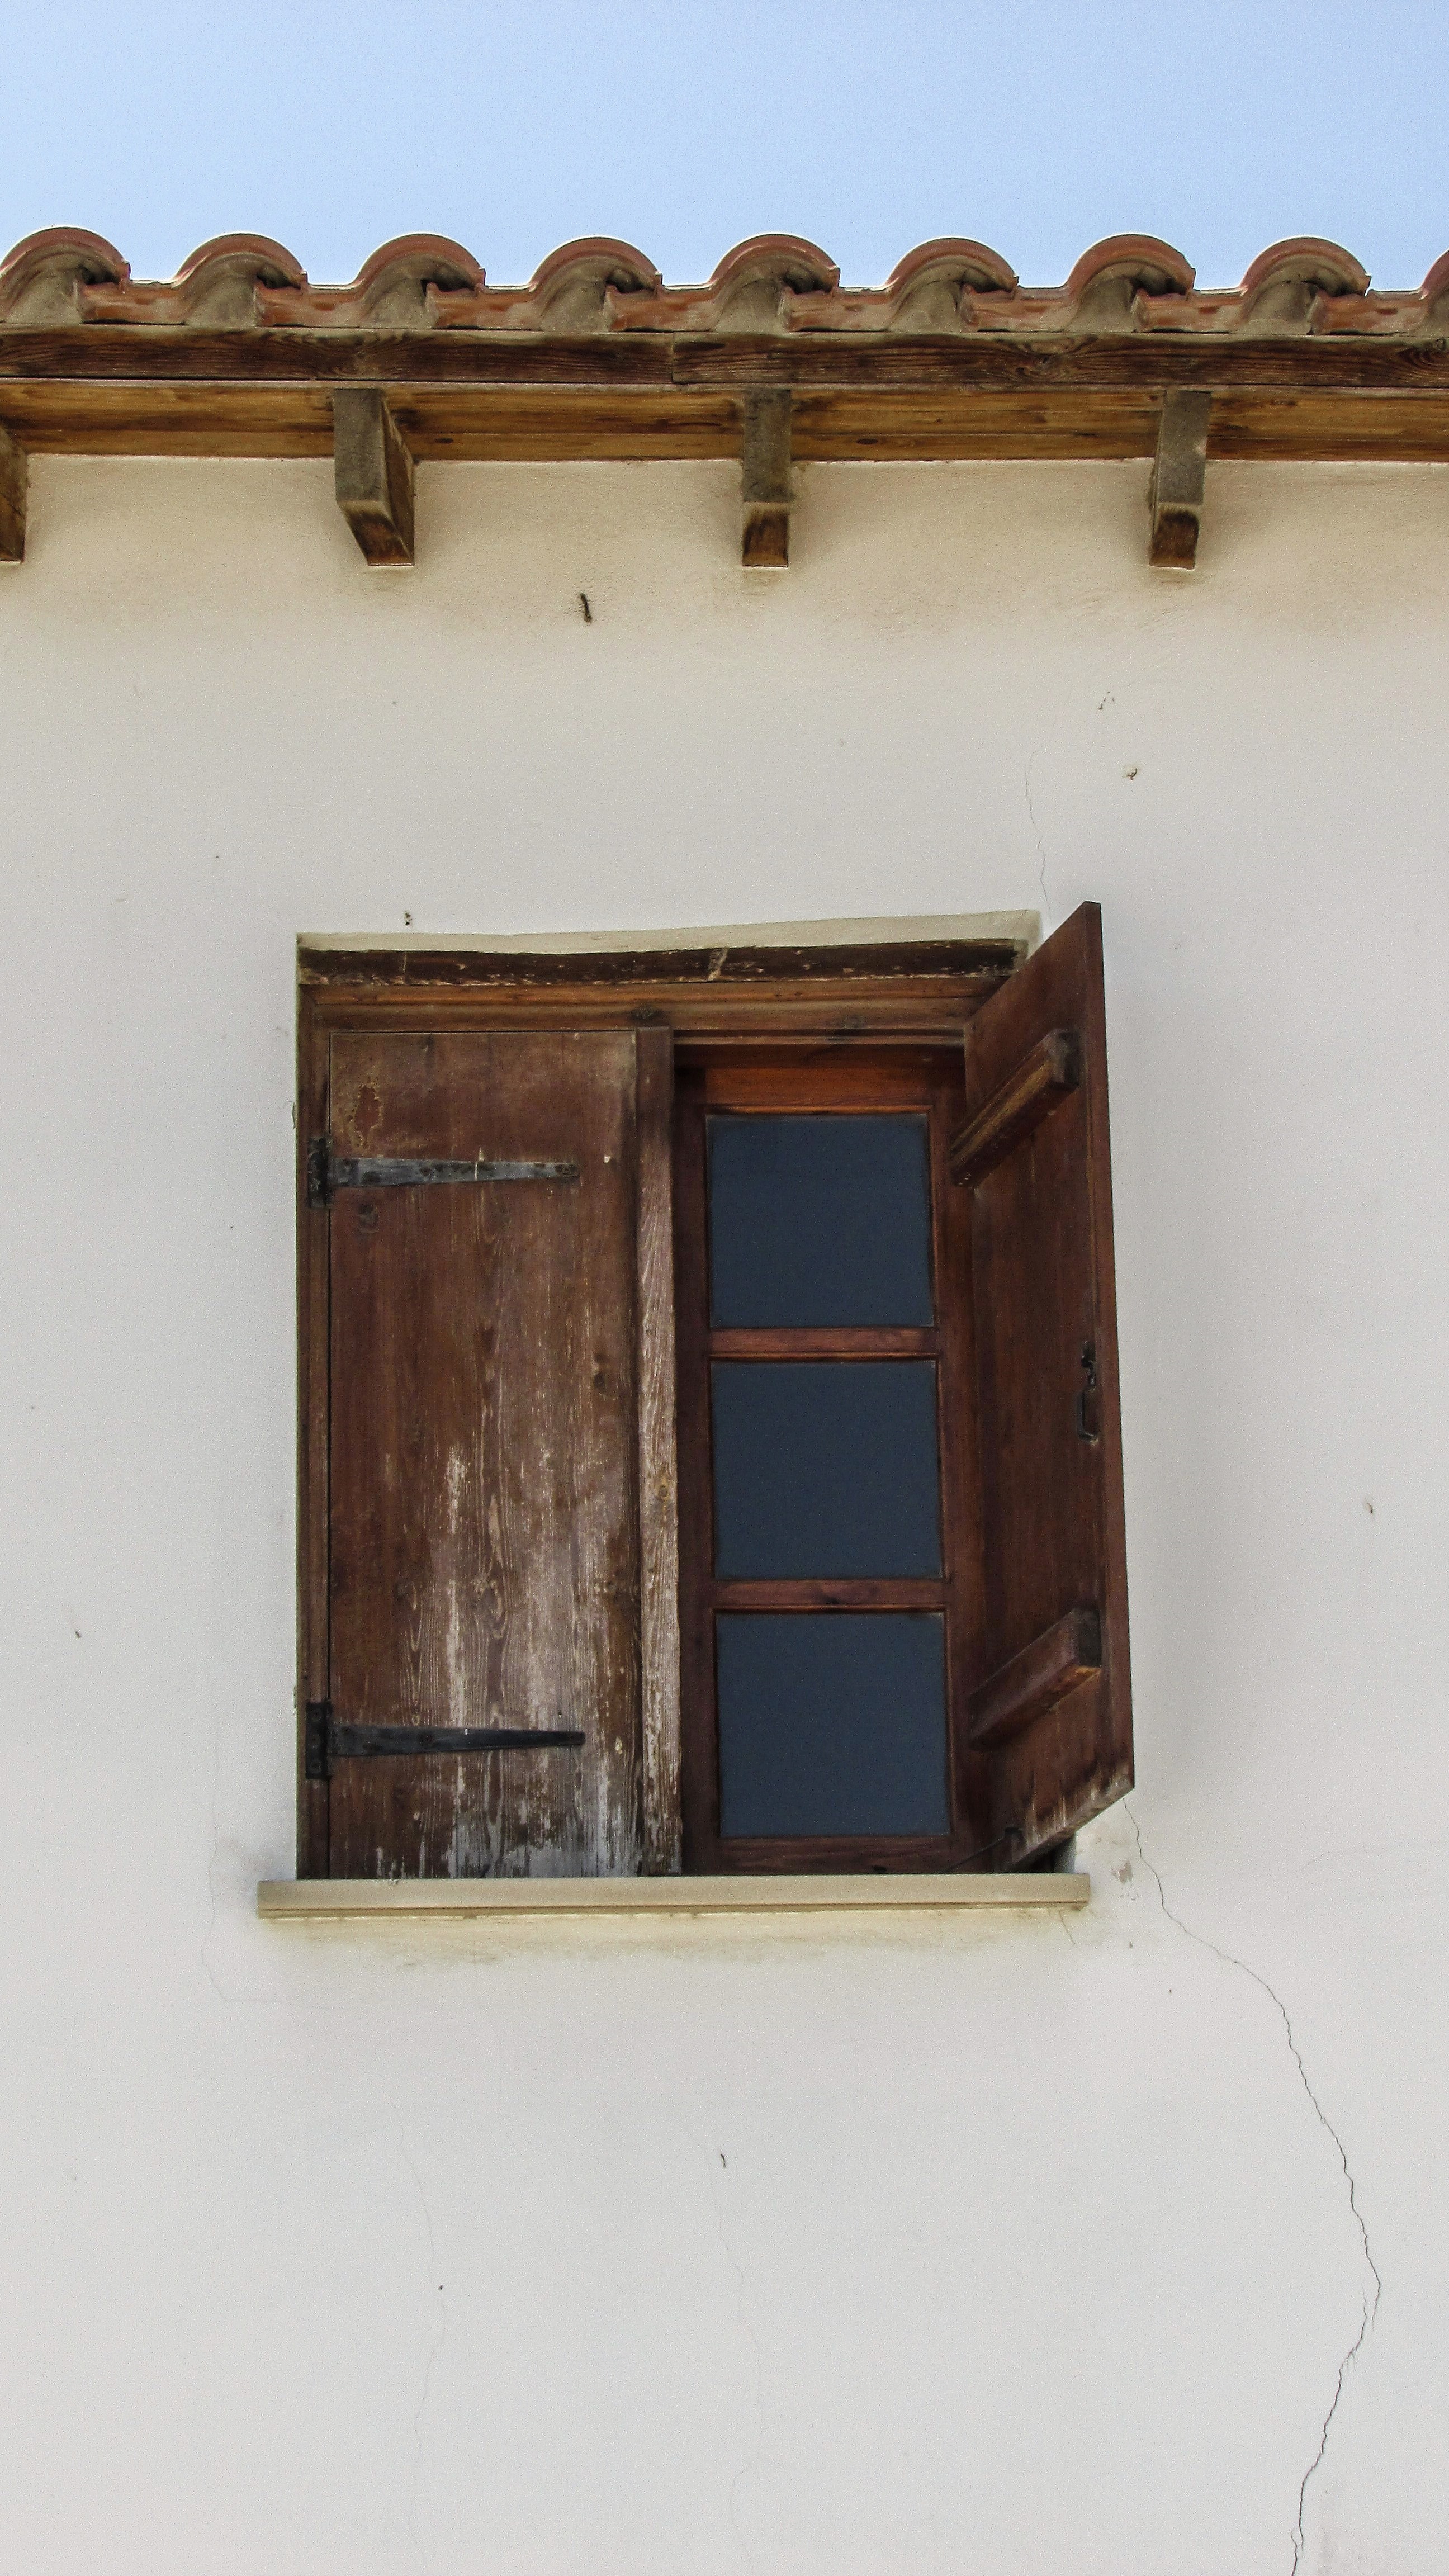
architecture, wood, house, window, wall, village, facade, door, old house, cyprus, anafotida, ancient history